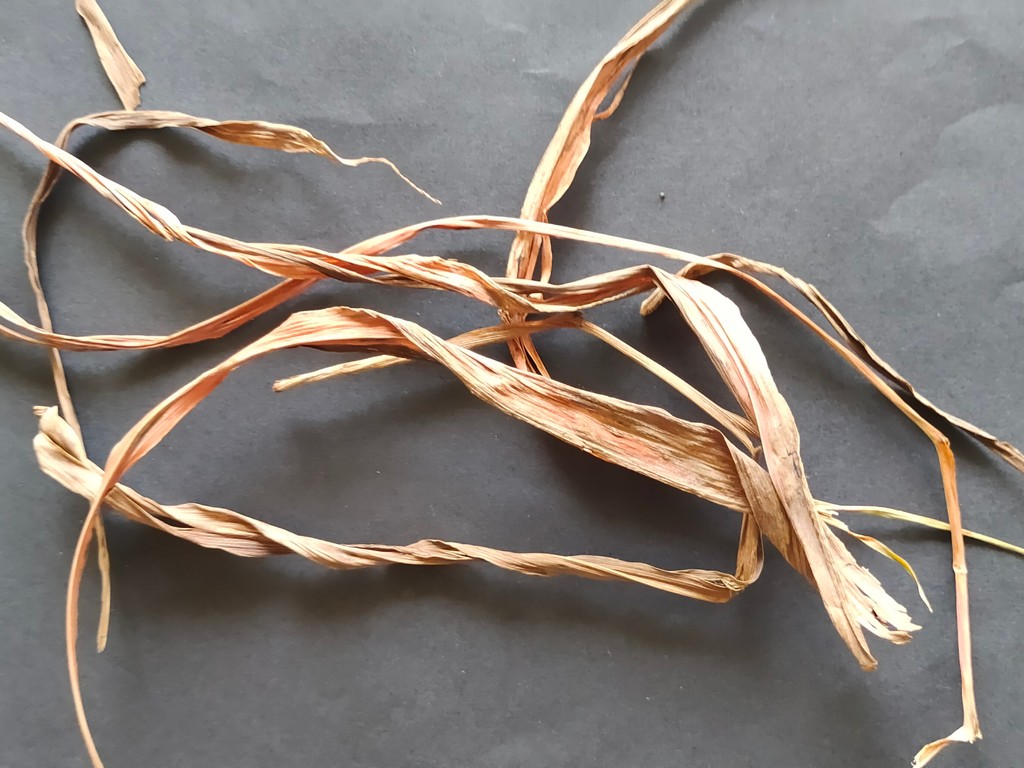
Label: Dried